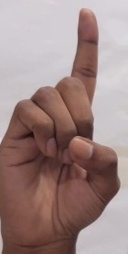
ASL sign: D